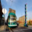
Label: streetcar